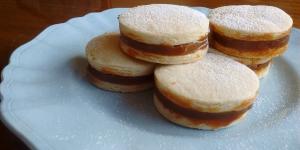
alfajores con dulce de leche